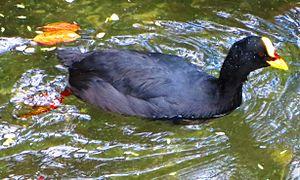
La province de Chubut est une province de l’Argentine, située en Patagonie, entre les 42ᵉ et 46ᵉ parallèles sud.